Bar Confederation

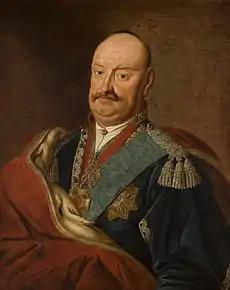
Karol Stanisław Radziwiłł

Early 18th-century Polish–Lithuanian Commonwealth had declined from the status of a major European power to that of a Russian satellite state, with the Russian tsar effectively choosing Polish–Lithuanian monarchs during the "free" elections and deciding the direction of much of Poland–Lithuania's internal politics, for example during the Repnin Sejm (1767–1768), named after the Russian ambassador who unofficially presided over the proceedings.